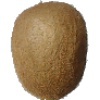
Label: kiwi